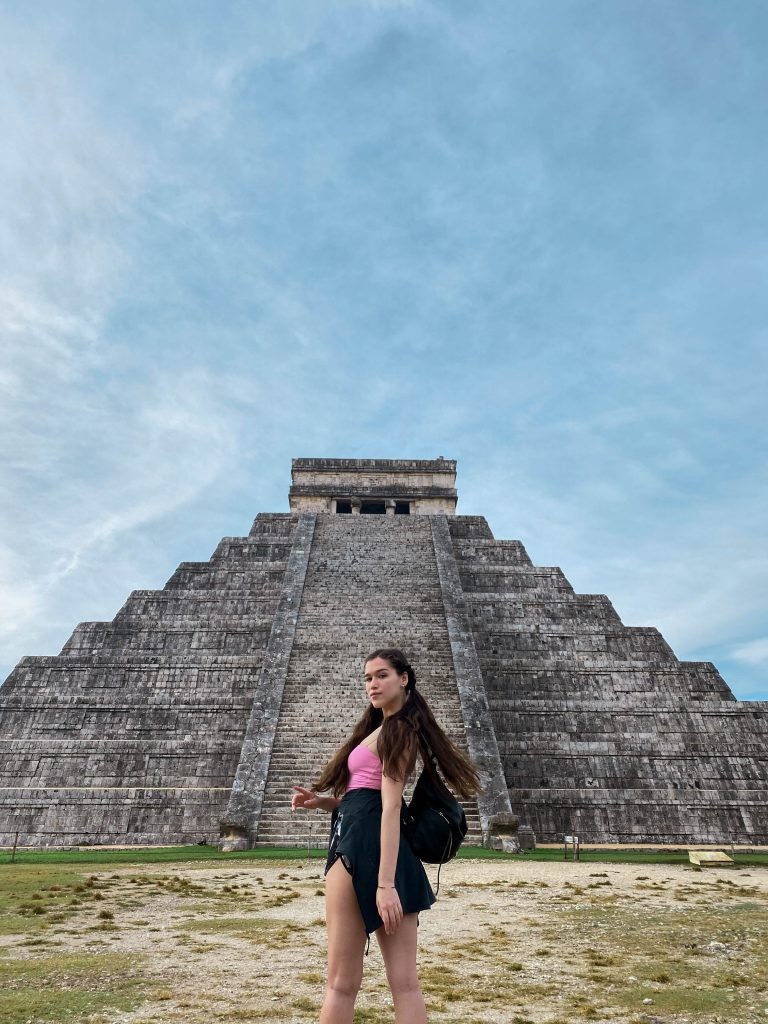
Landmark: Chichen Itza